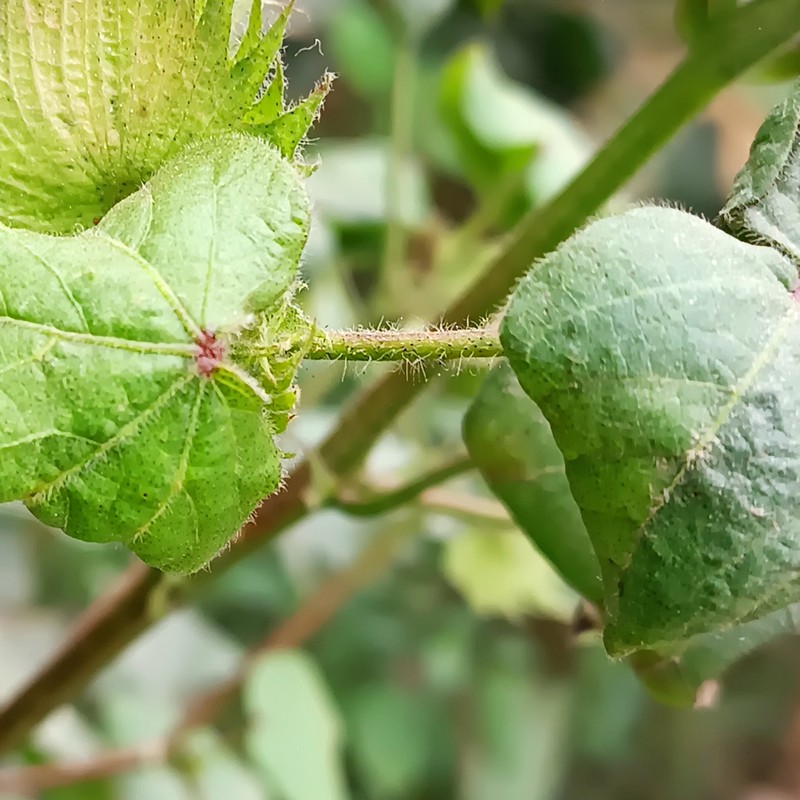
Label: Curl Virus